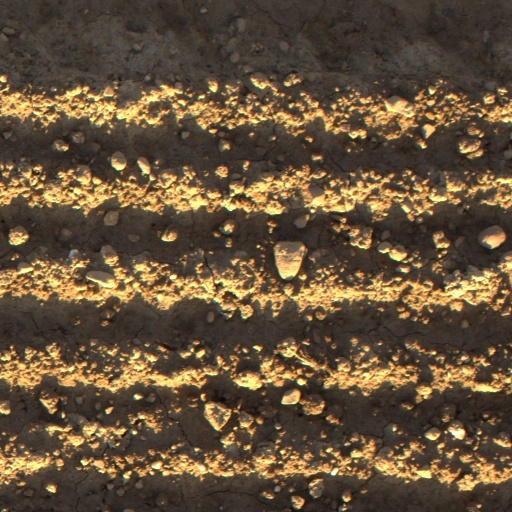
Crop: wheat